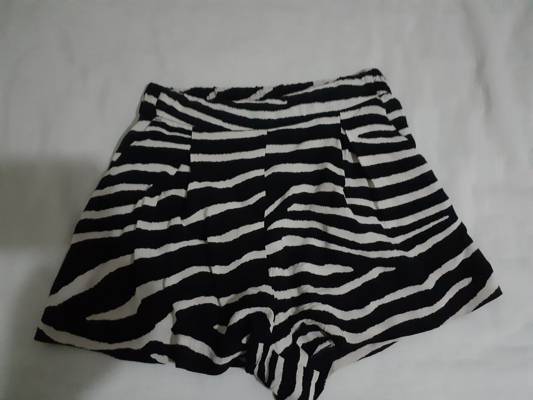
Waste category: clothes